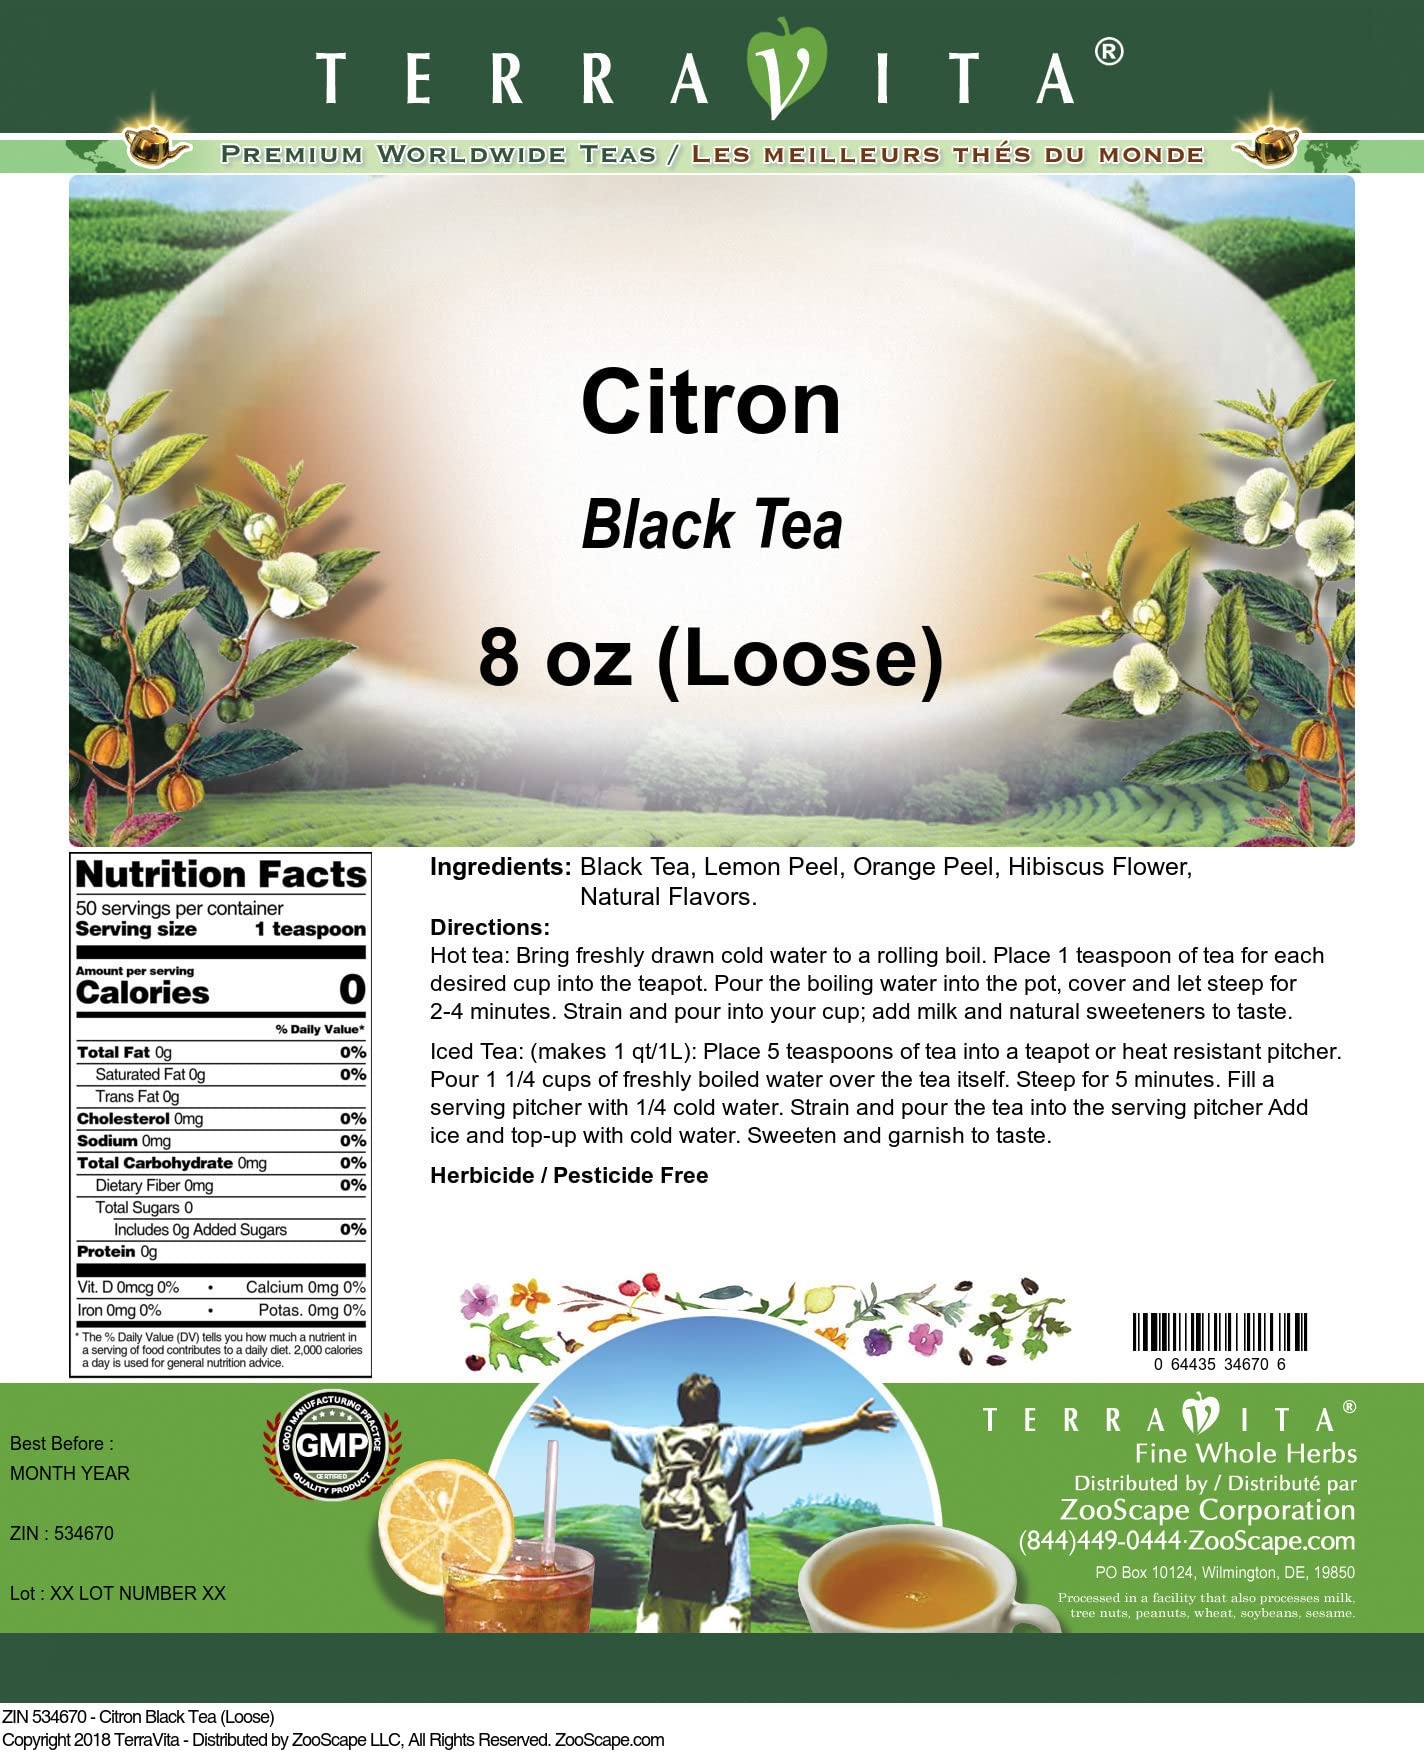
Item Name: Citron Black Tea (Loose) (8 oz, ZIN: 534670) - 2 Pack
Bullet Point 1: Our Citron Black Tea is a tasty flavored Black tea with Lemon Peel, Orange Peel and Hibiscus Flower that has a refreshing taste that will impress you! The unique Citron taste is delicious! - Ingredients: Black tea, Lemon Peel, Orange Peel, Hibiscus Flower and Natural Citron Flavor.
Bullet Point 2: No fillers.
Bullet Point 3: Manufacturer: TerraVita
Bullet Point 4: Size: 8 oz
Bullet Point 5: Loose Leaf Black Tea - Packed in a convenient upright pouch!
Product Description: Our Citron Black Tea is a tasty flavored Black tea with Lemon Peel, Orange Peel and Hibiscus Flower that has a refreshing taste that will impress you! The unique Citron taste is delicious! - Ingredients: Black tea, Lemon Peel, Orange Peel, Hibiscus Flower and Natural Citron Flavor. - Hot tea brewing method: Bring freshly drawn cold water to a rolling boil. Place 1 teaspoon of tea for each desired cup into the teapot. Pour the boiling water into the pot, cover and let steep for 2-4 minutes. Strain and pour into your cup; add milk and natural sweeteners to taste. - Iced tea brewing method: (to make 1 liter/quart): Place 5 teaspoons of tea into a teapot or heat resistant pitcher. Pour 1 1/4 cups of freshly boiled water over the tea itself. Steep for 5 minutes. Fill a serving pitcher with 1/4 cold water. Strain and pour the tea into the serving pitcher Add ice and top-up with cold water. Sweeten and garnish to taste. - TerraVita is an exclusive line of premium-quality, natural source products that use only the finest, purest and most potent ingredients found around the world. TerraVita is hallmarked by the highest possible standards of purity, potency, stability and freshness. All of our products are prepared with the highest elements of quality control, from raw materials through the entire manufacturing process, up to and including the moment that the bottles or bags are sealed for freshness and shipped out to you. Our highest possible standards are certified by independent laboratories and backed by our personal guarantee. - TerraVita exists to meet and ensure your family's health and wellness without the harmful effects of chemicals and health products. We strive to make all of our products affordable and reliable and are constantly searching the market to maintain our
Value: 16.0
Unit: Ounce

Price: 46.64